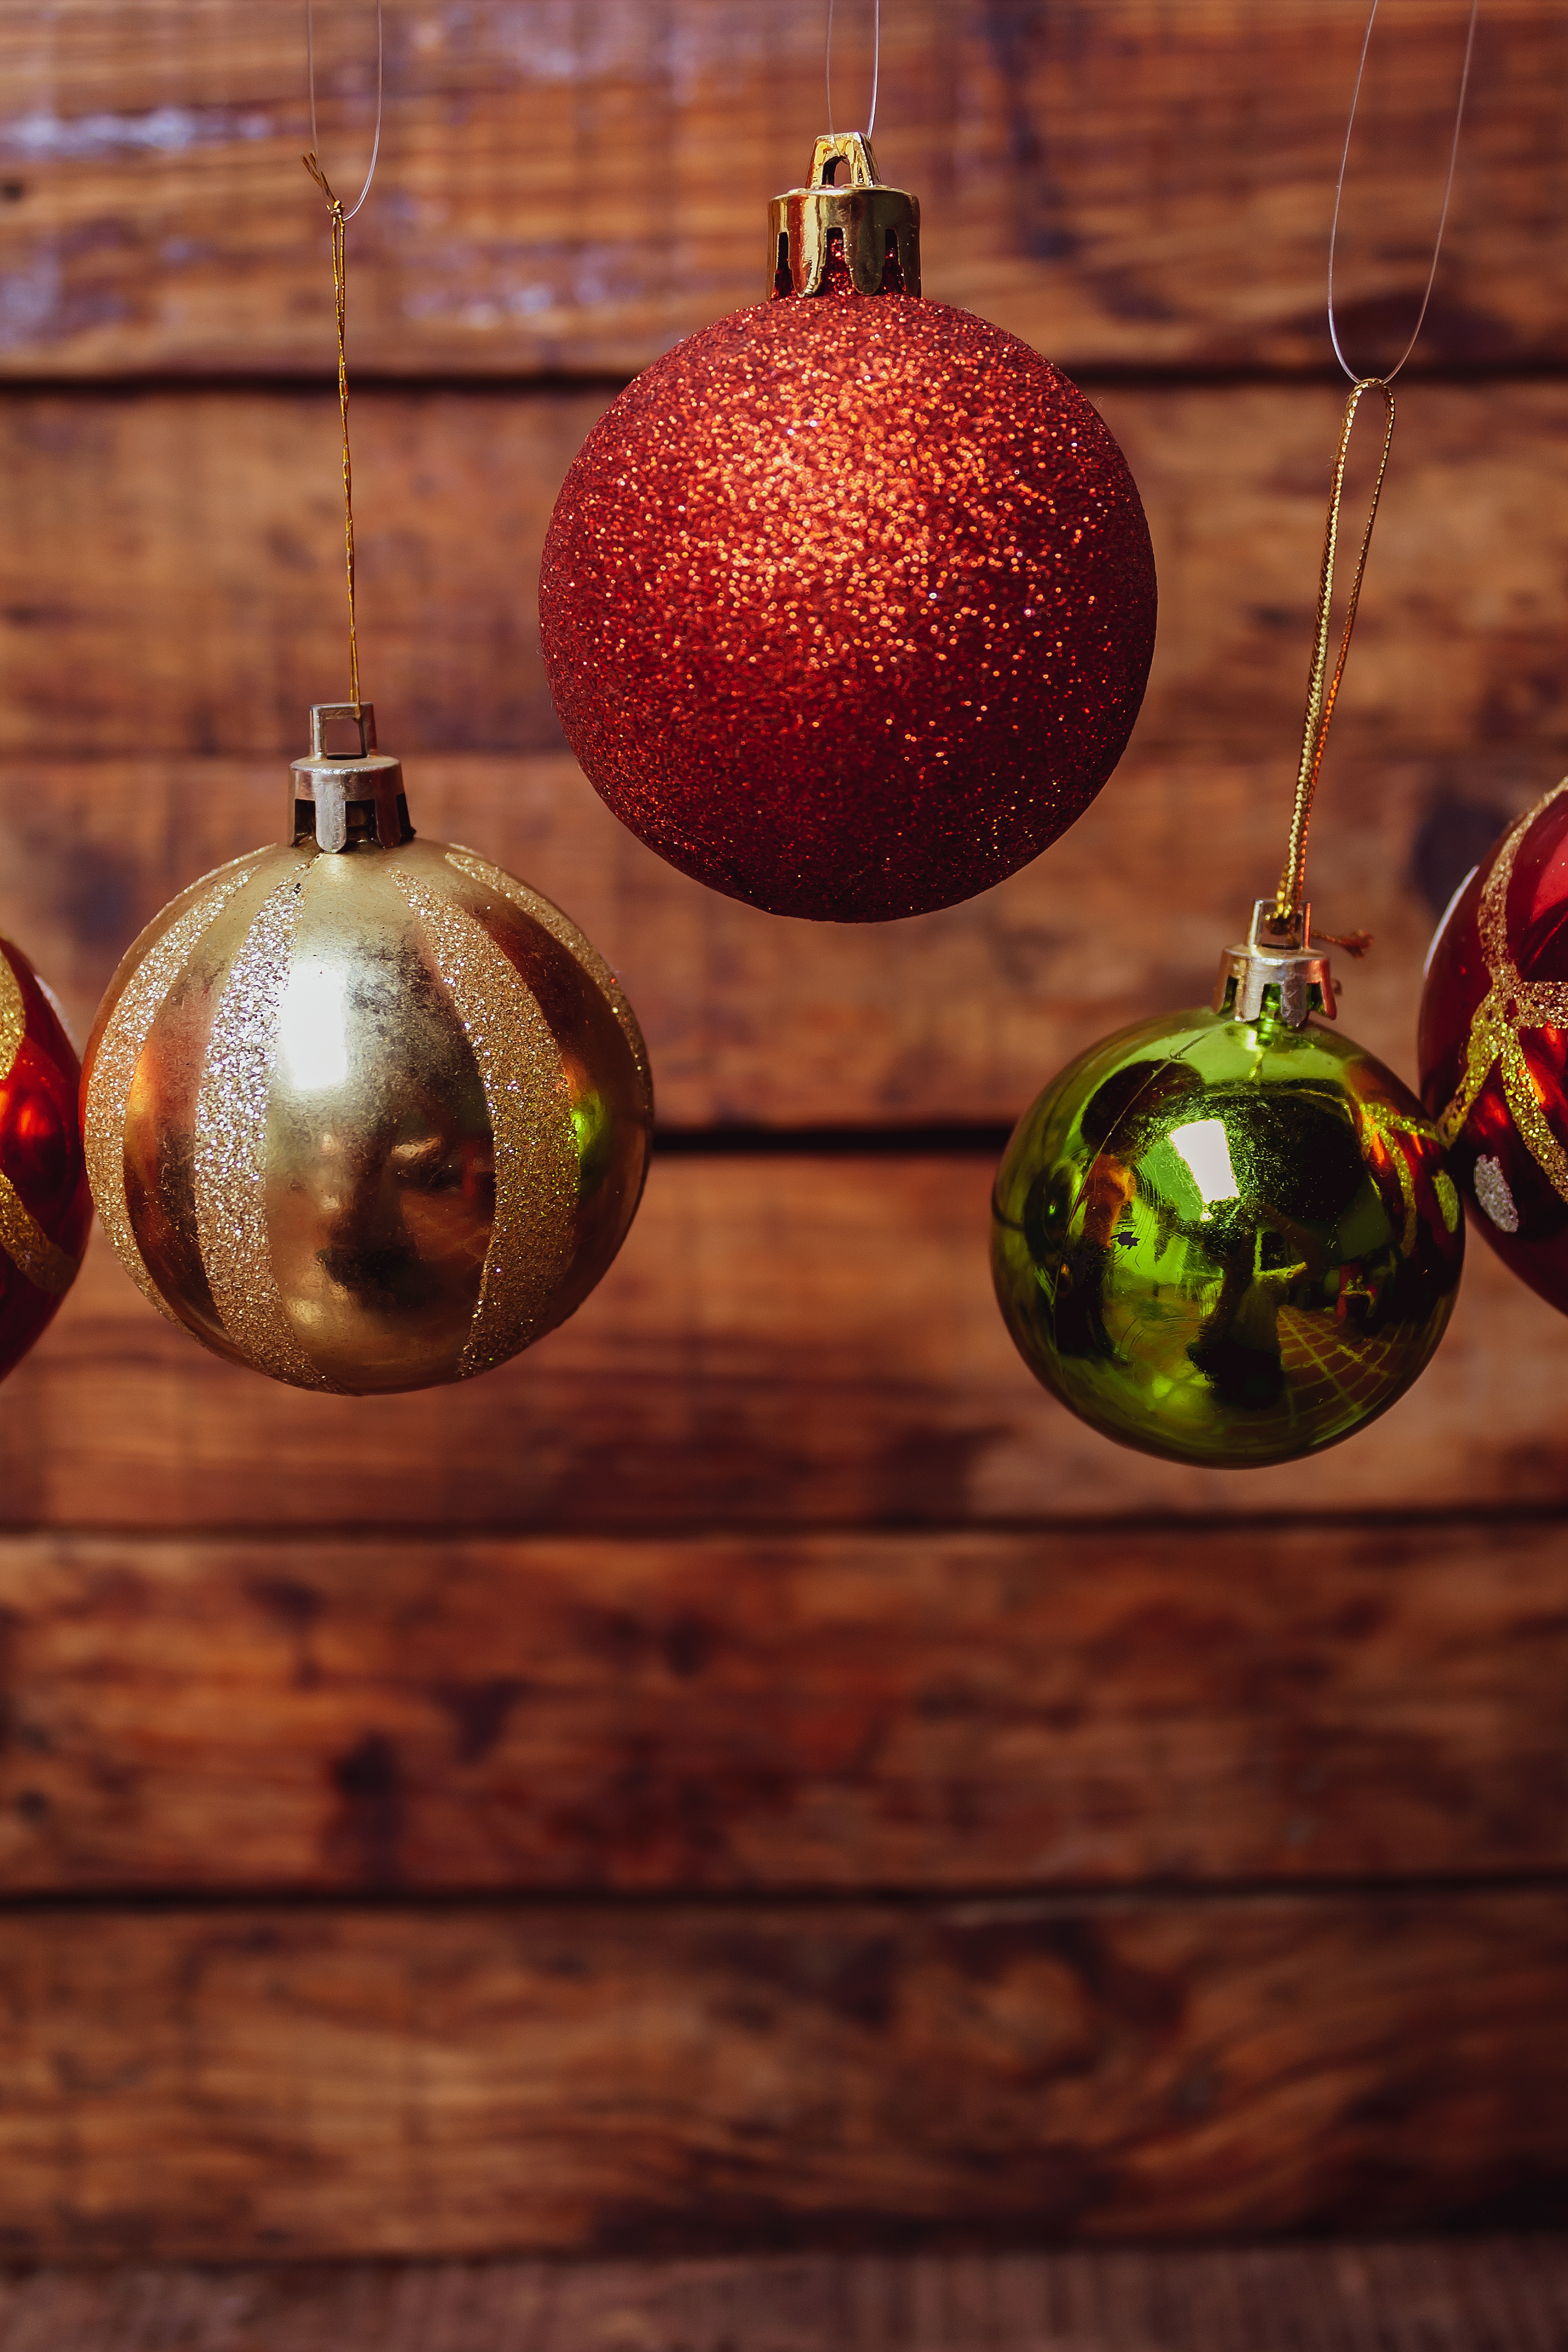
natural, christmas ornament, light, Holiday ornament, lighting, ornament, christmas decoration, red, wood, Tints and shades, christmas, fixture, circle, glass, event, magenta, holiday, natural material, evergreen, fashion accessory, pendulum, interior design, metal, symmetry, plant, ball, lighting accessory, art, conifer, sphere, home accessories, light fixture, still life photography, fir, hardwood, ceiling, oval